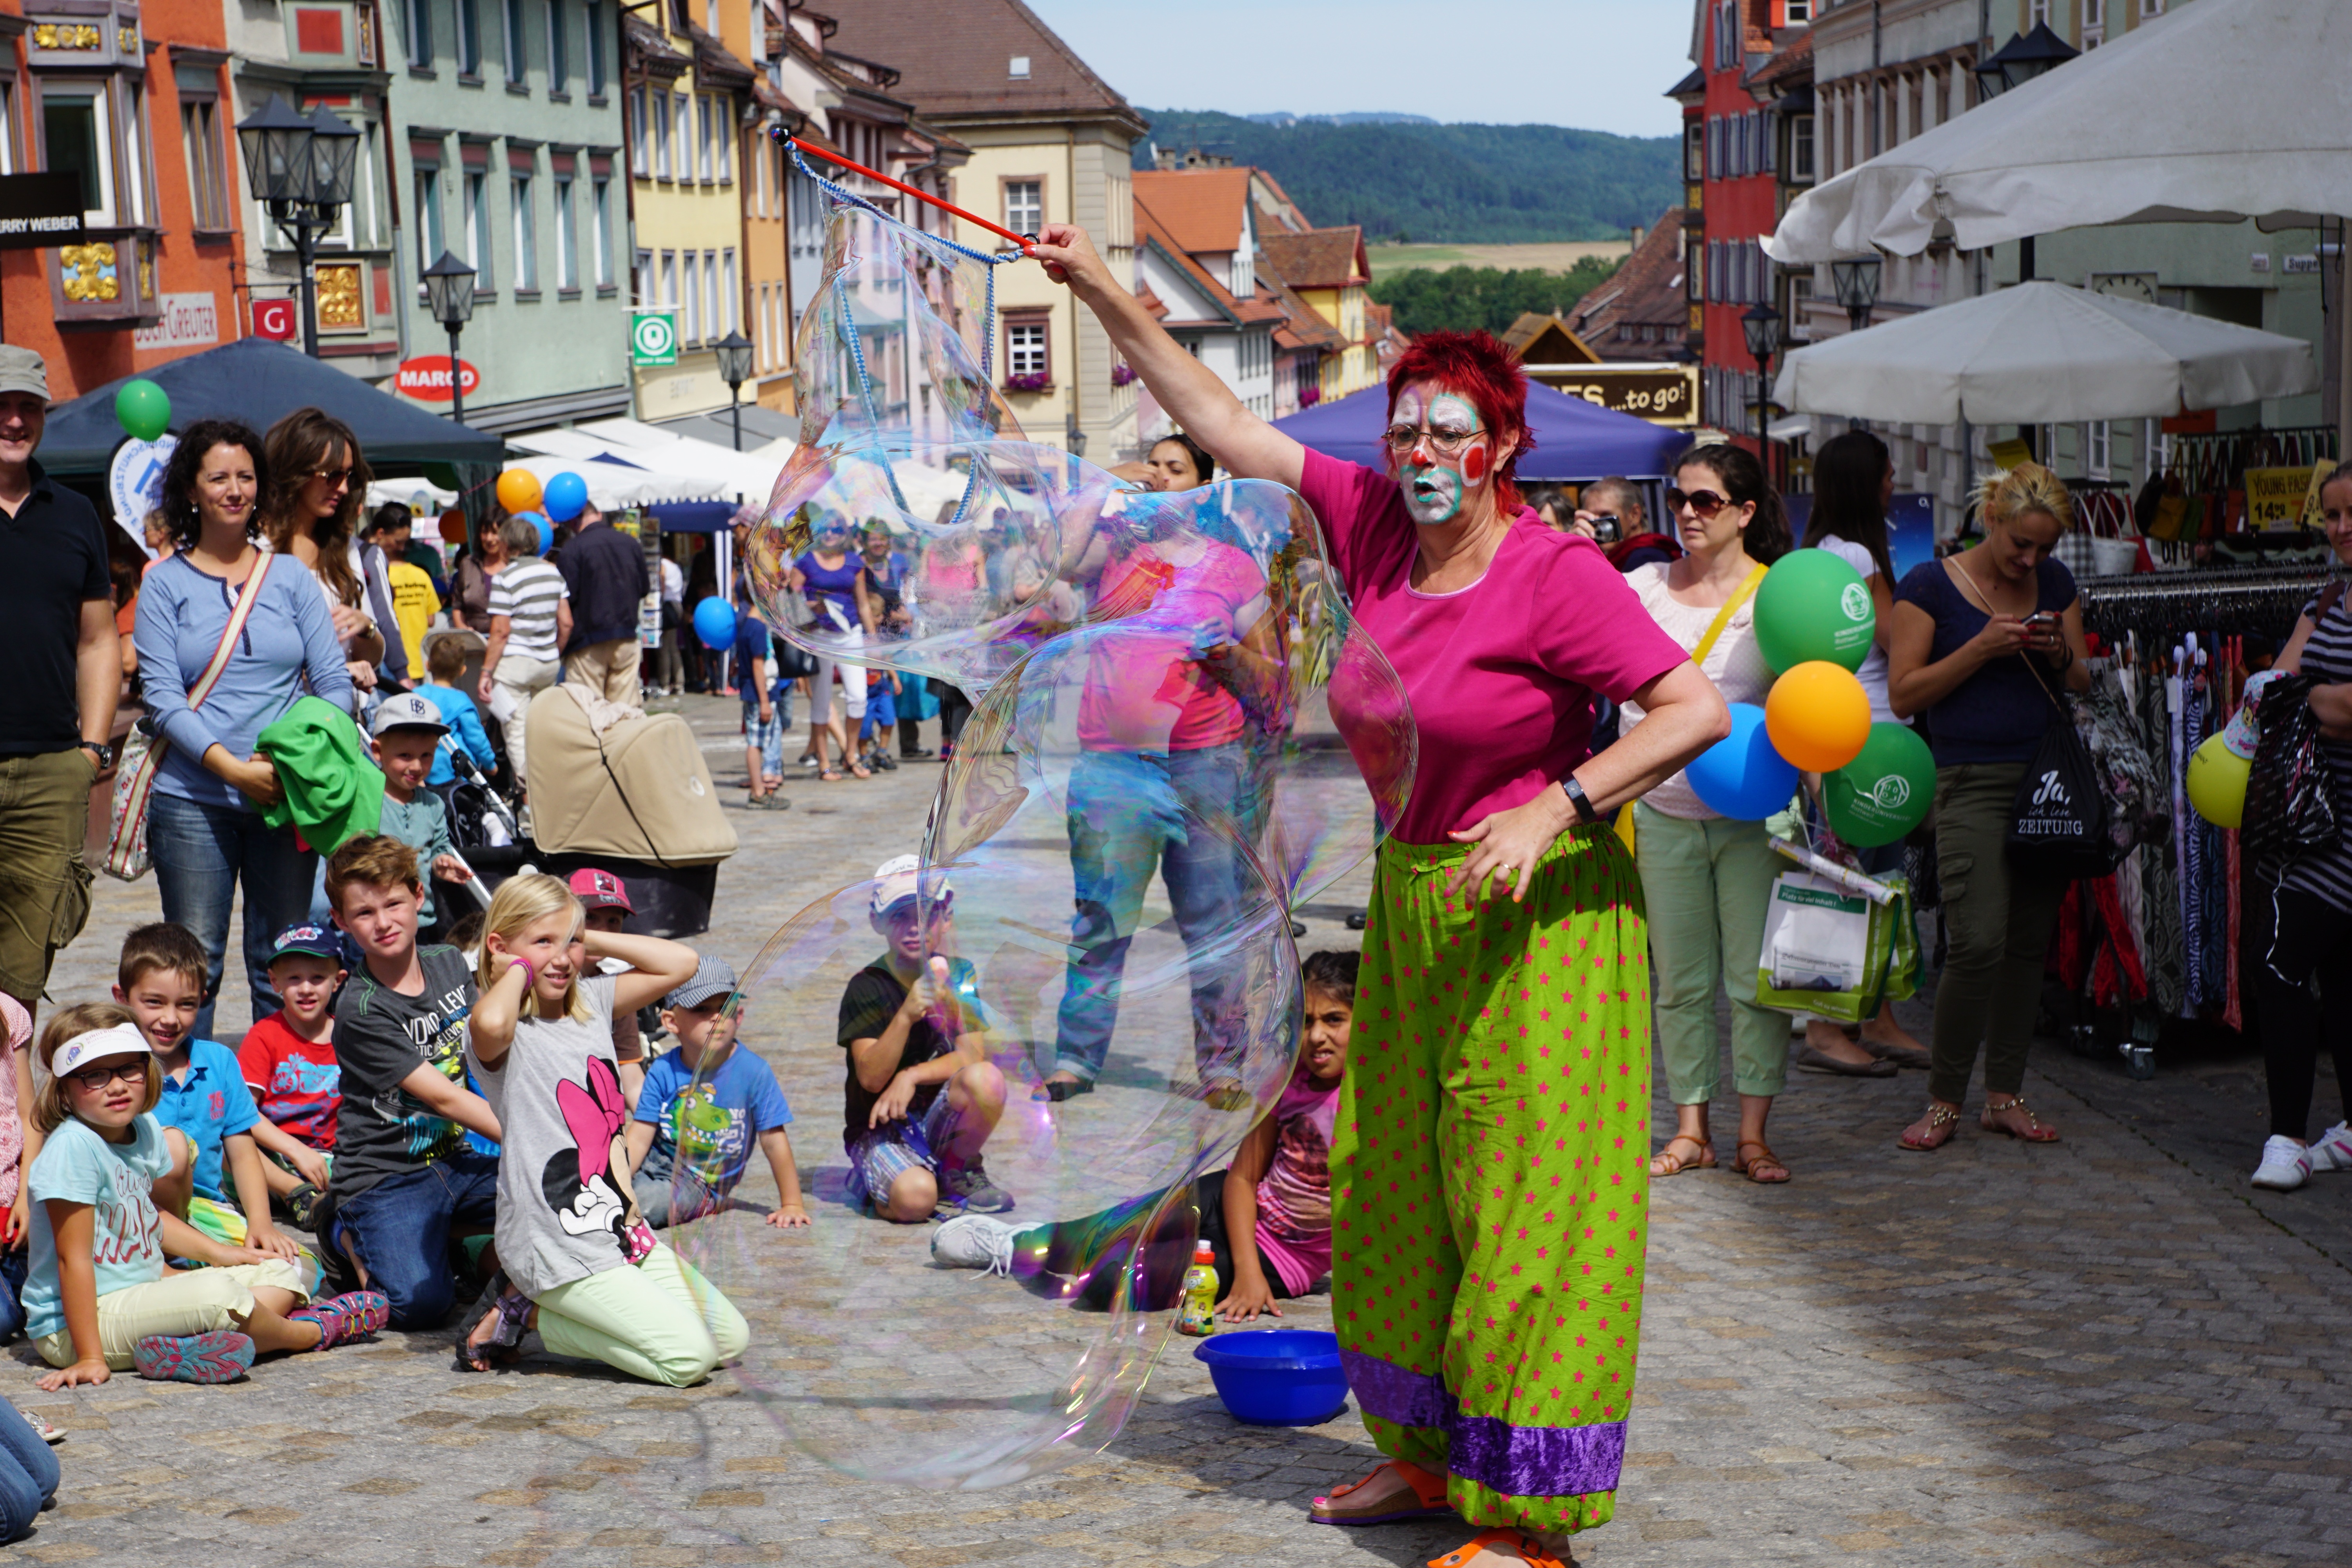
carnival, clown, festival, children, fun, funny, tradition, soap bubbles, rottweil